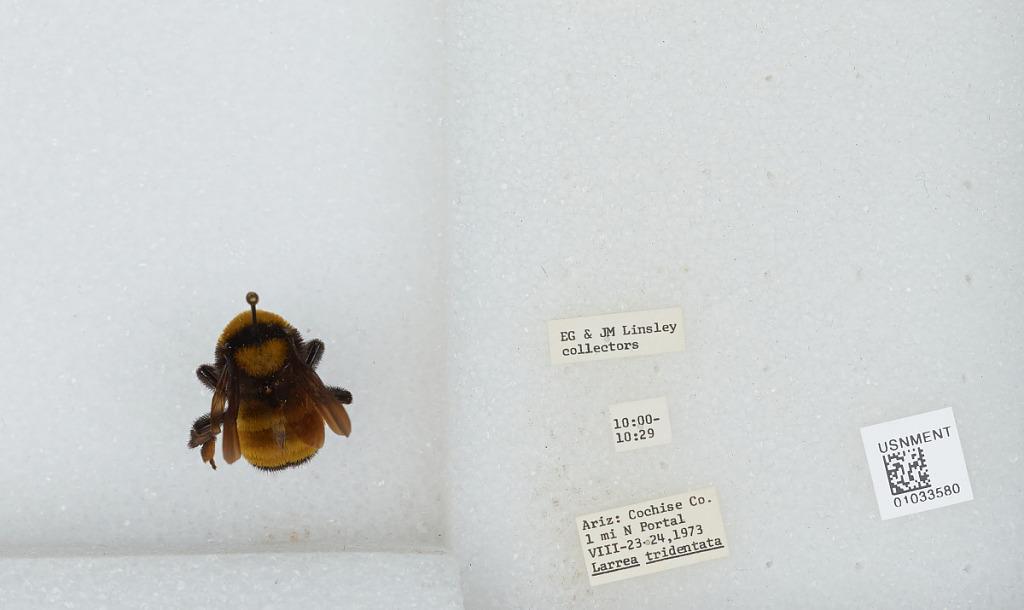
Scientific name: Bombus (Fervidobombus) sonorus Say
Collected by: E. Linsley & J. Linsley
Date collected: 1973-8-23
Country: United States
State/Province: Arizona
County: Cochise
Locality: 1 mile North of Portal
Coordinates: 31.9267, -109.141